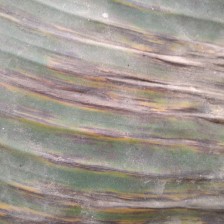
Label: sigatoka